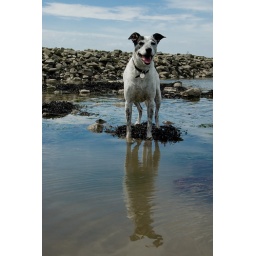
Missy normally hates water but she seemed to enjoy splashing around in the lovely warm rock pools